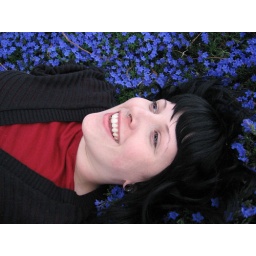
Jen in blue flowers